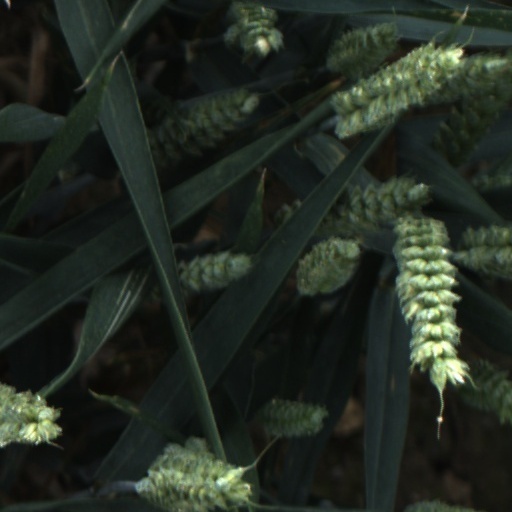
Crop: wheat